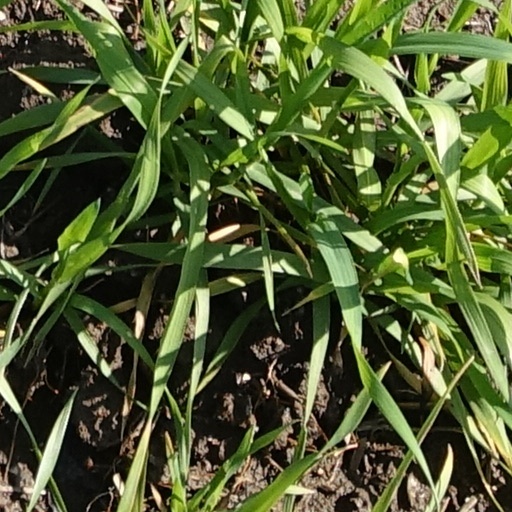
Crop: wheat